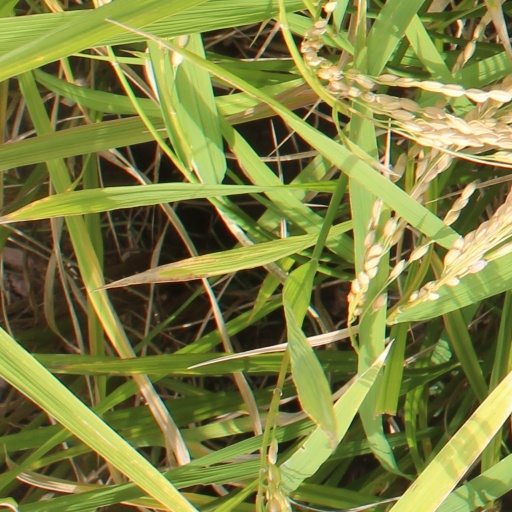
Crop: rice